University of Coimbra

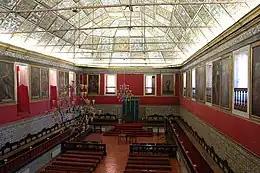
The university's Grand Examination Room

In Coimbra, where the oldest Portuguese university was founded in the Middle Ages, the "Recepção ao Caloiro" (The Freshman's Reception) week, includes the "Festa das Latas" (The Tin Can Festival). The Tin Can Festival's name comes from the tradition of tying tin cans to the freshmen's legs for the parade (The Tin Can Parade) which is known as "Latada". The events are organized by the students' union of the University of Coimbra, the Associação Académica de Coimbra, and takes place during the fall. It is an important part of the "praxe académica" (student praxis) in Coimbra, followed by the city population as an ancient cultural manifestation and local tradition, and has become a tourist attraction for a number of visitors every year.